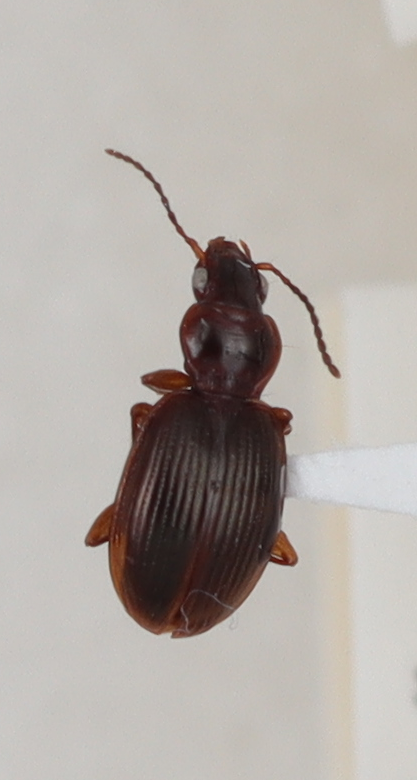
Scientific name: Mecyclothorax konanus
Plot: 14
Trap: E
Collected: 20190508